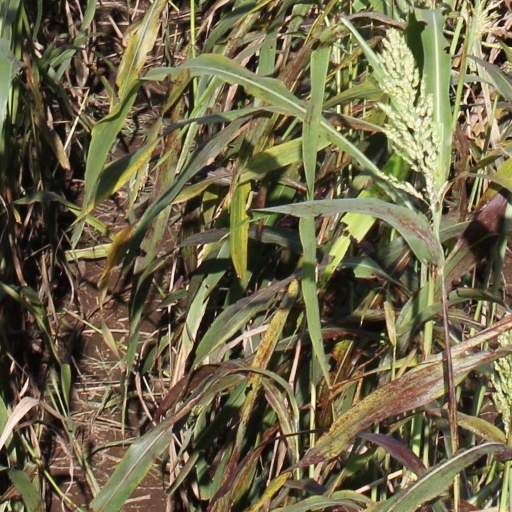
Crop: sorghum